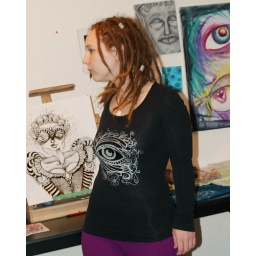
Behold screen-print: in silver metallic on black long sleeve shirt.